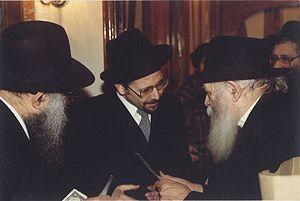
Ahron Daum reçu en audience par Menachem Mendel Shneerson, le dernier “Lubavitcher Rebbe”
Ahron Daum est un rabbin moderne-orthodoxe d'origine israélienne, professeur, auteur et ancien grand rabbin de Francfort-sur-le-Main, résidant actuellement à Anvers, Belgique.